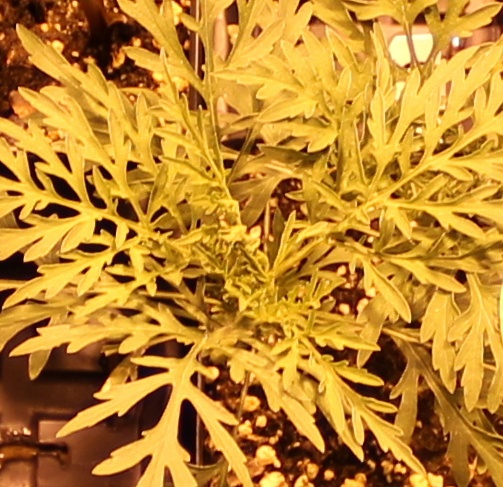
Label: Ragweed